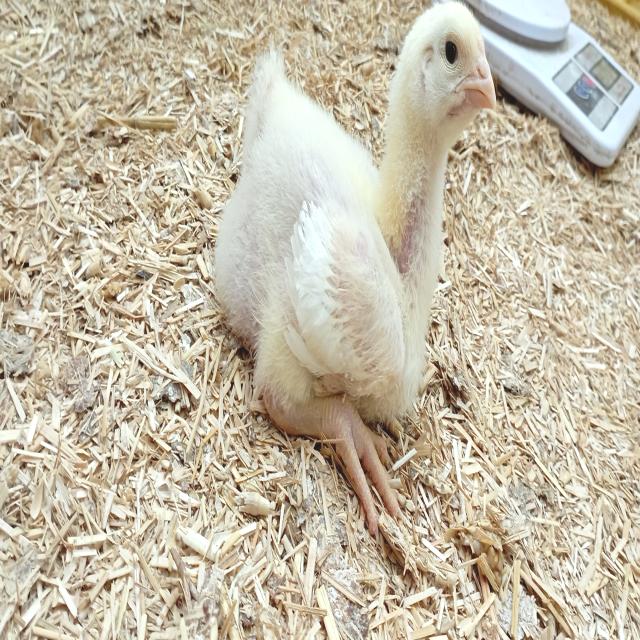
Weight: 386 g